Elgin railway station

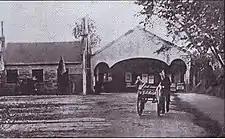
The first station built by the Morayshire Railway in 1852

The first station in Elgin was opened by the Great North of Scotland Railway (GNSR) on 10 August 1852 by the Morayshire Railway. The second owned by the Highland Railway was opened on 25 March 1858 by the Inverness and Aberdeen Junction Railway and later known as Elgin West. The GNSR lines to Lossiemouth and (where it joined the Strathspey Railway (GNoSR)) were subsequently joined by the GNSR Morayshire Coast line in 1886–7.